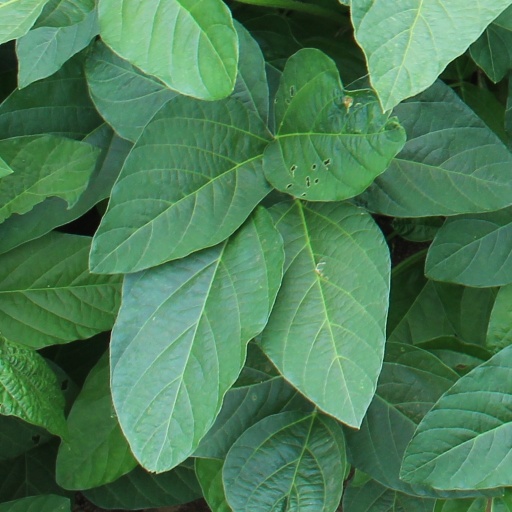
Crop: soybean